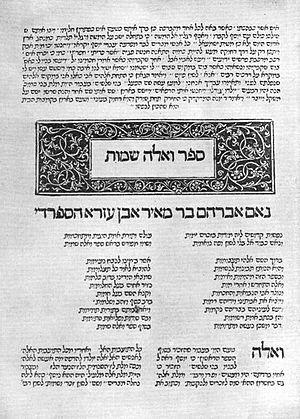
Abraham ibn Ezra est un rabbin andalou du XIIᵉ siècle.